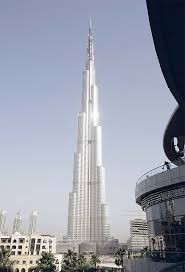
Landmark: Burj Khalifa